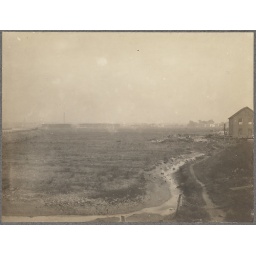
Stream running by a building